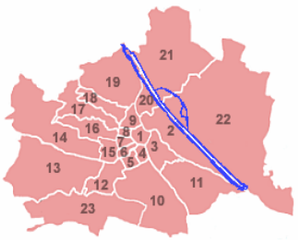
Wien / Geografi / Byinddeling
Wiens bydele (die Wiener Gemeindebezirke).
Wien er hovedstaden i Østrig og samtidig én af landets 9 delstater. Den ligger i den nordøstlige del af landet ved floden Donau og har 1.840.573 indbyggere inden for bystyregrænsen 1.983.836 indbyggere inden for byområdet, hvilket gør det til den 7. største by i den Europæiske Union.